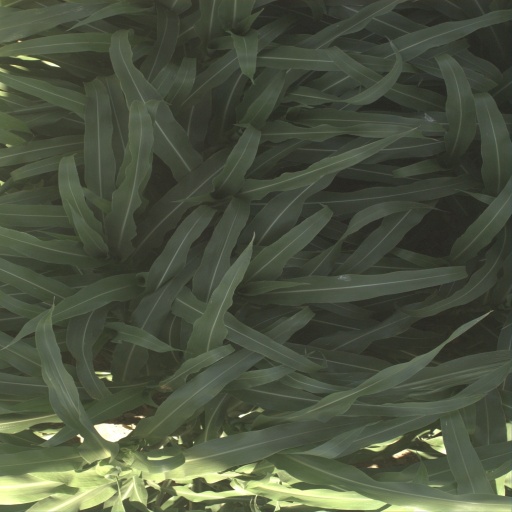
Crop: sorghum